Der brænder en ild

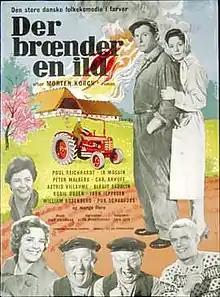
Film poster

Der brænder en ild ("A Fire is Burning") is a 1962 Danish family-comedy-drama film based on the 1920 book of the same name by novelist Morten Korch. Directed by Alice O'Fredericks and Robert Saaskin, the movie stars Poul Reichhardt, Bodil Udsen, Ib Mossin and William Rosenberg.